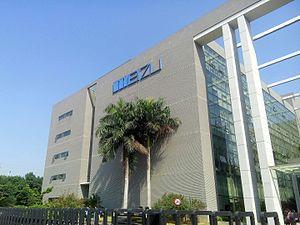
Meizu est une société chinoise fondée en mars 2003 spécialisée dans les smartphones et les lecteurs MP3 et MP4 basés sur la technologie flash.